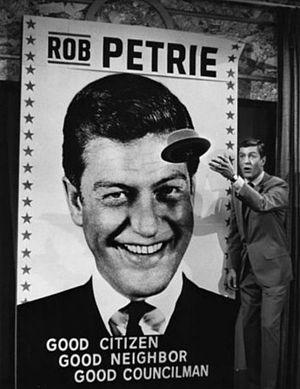
Richard Appel est un scénariste, producteur et ancien avocat américain né le 21 mai 1963 à New York, connu notamment pour son travail sur les séries d'animation Les Simpson et Les Griffin. Il est, depuis 2012, le producteur délégué et le responsable des Griffin sur la Fox.